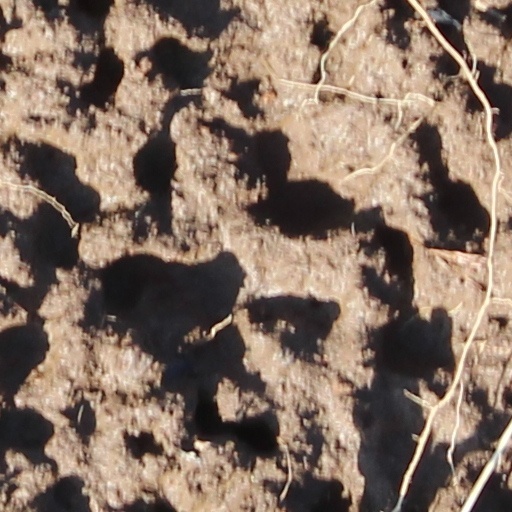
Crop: wheat